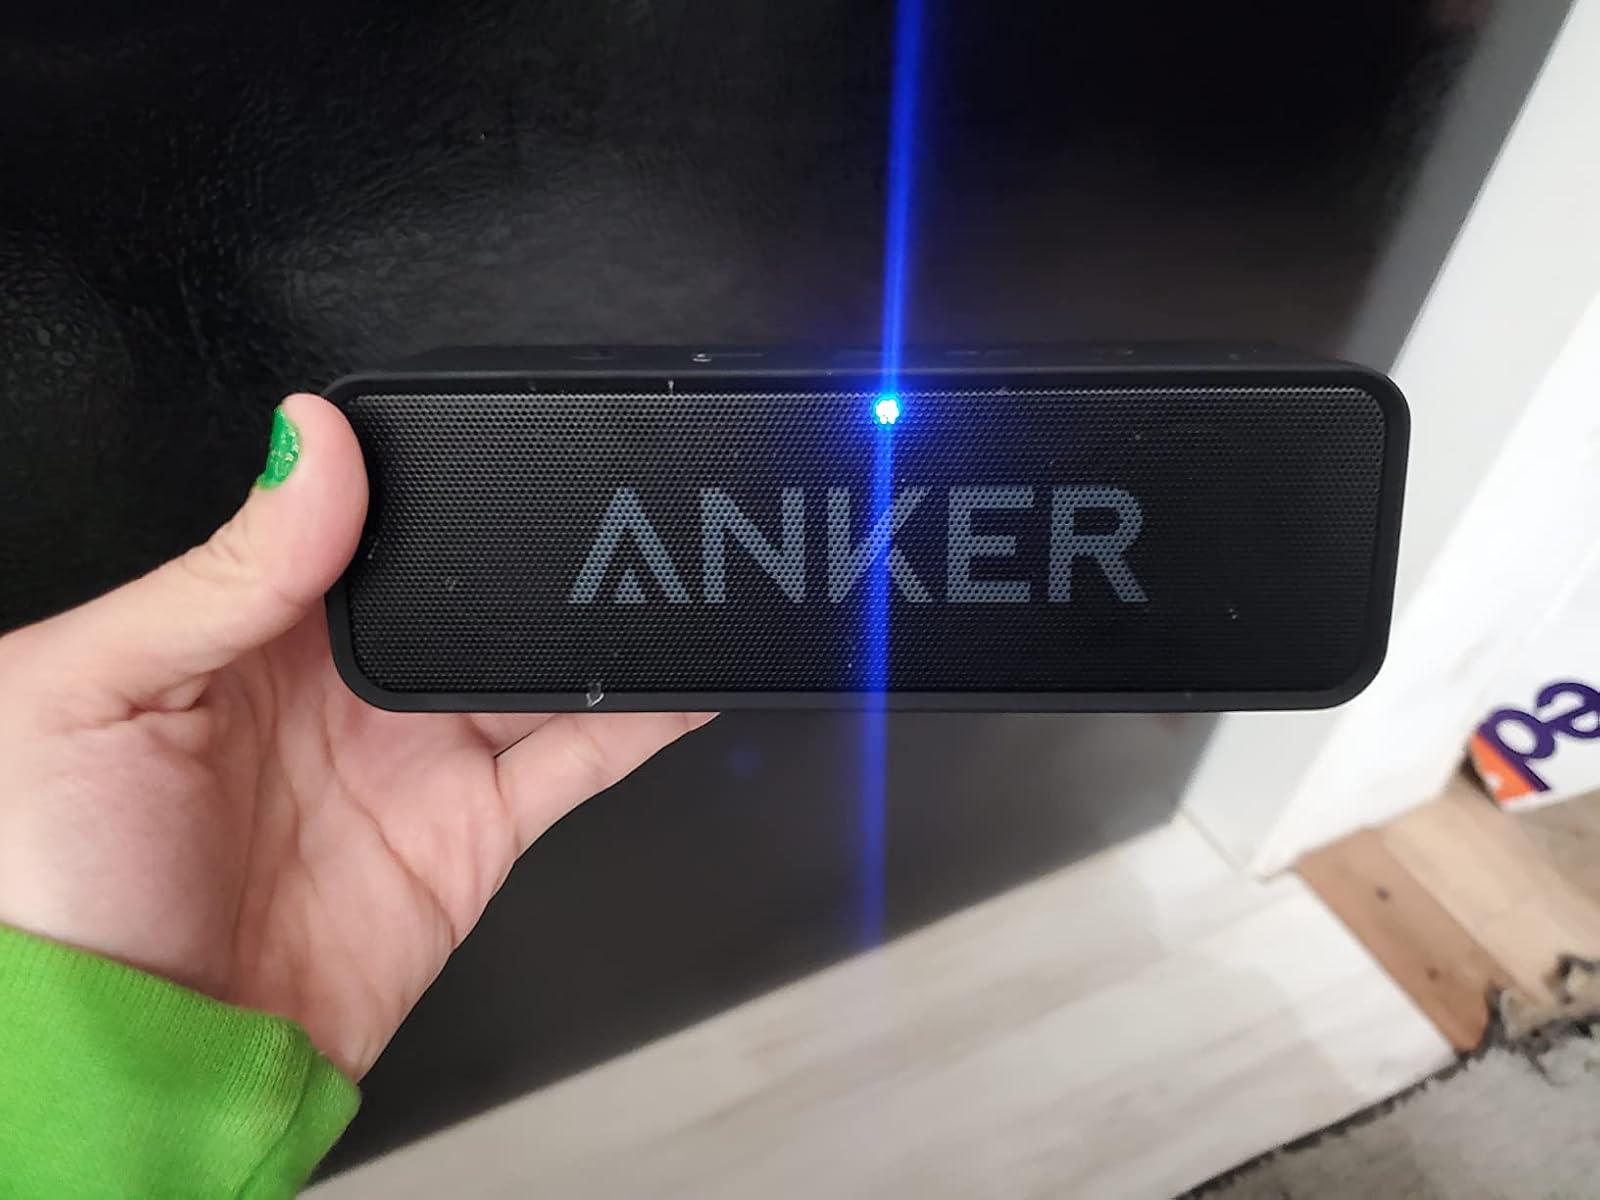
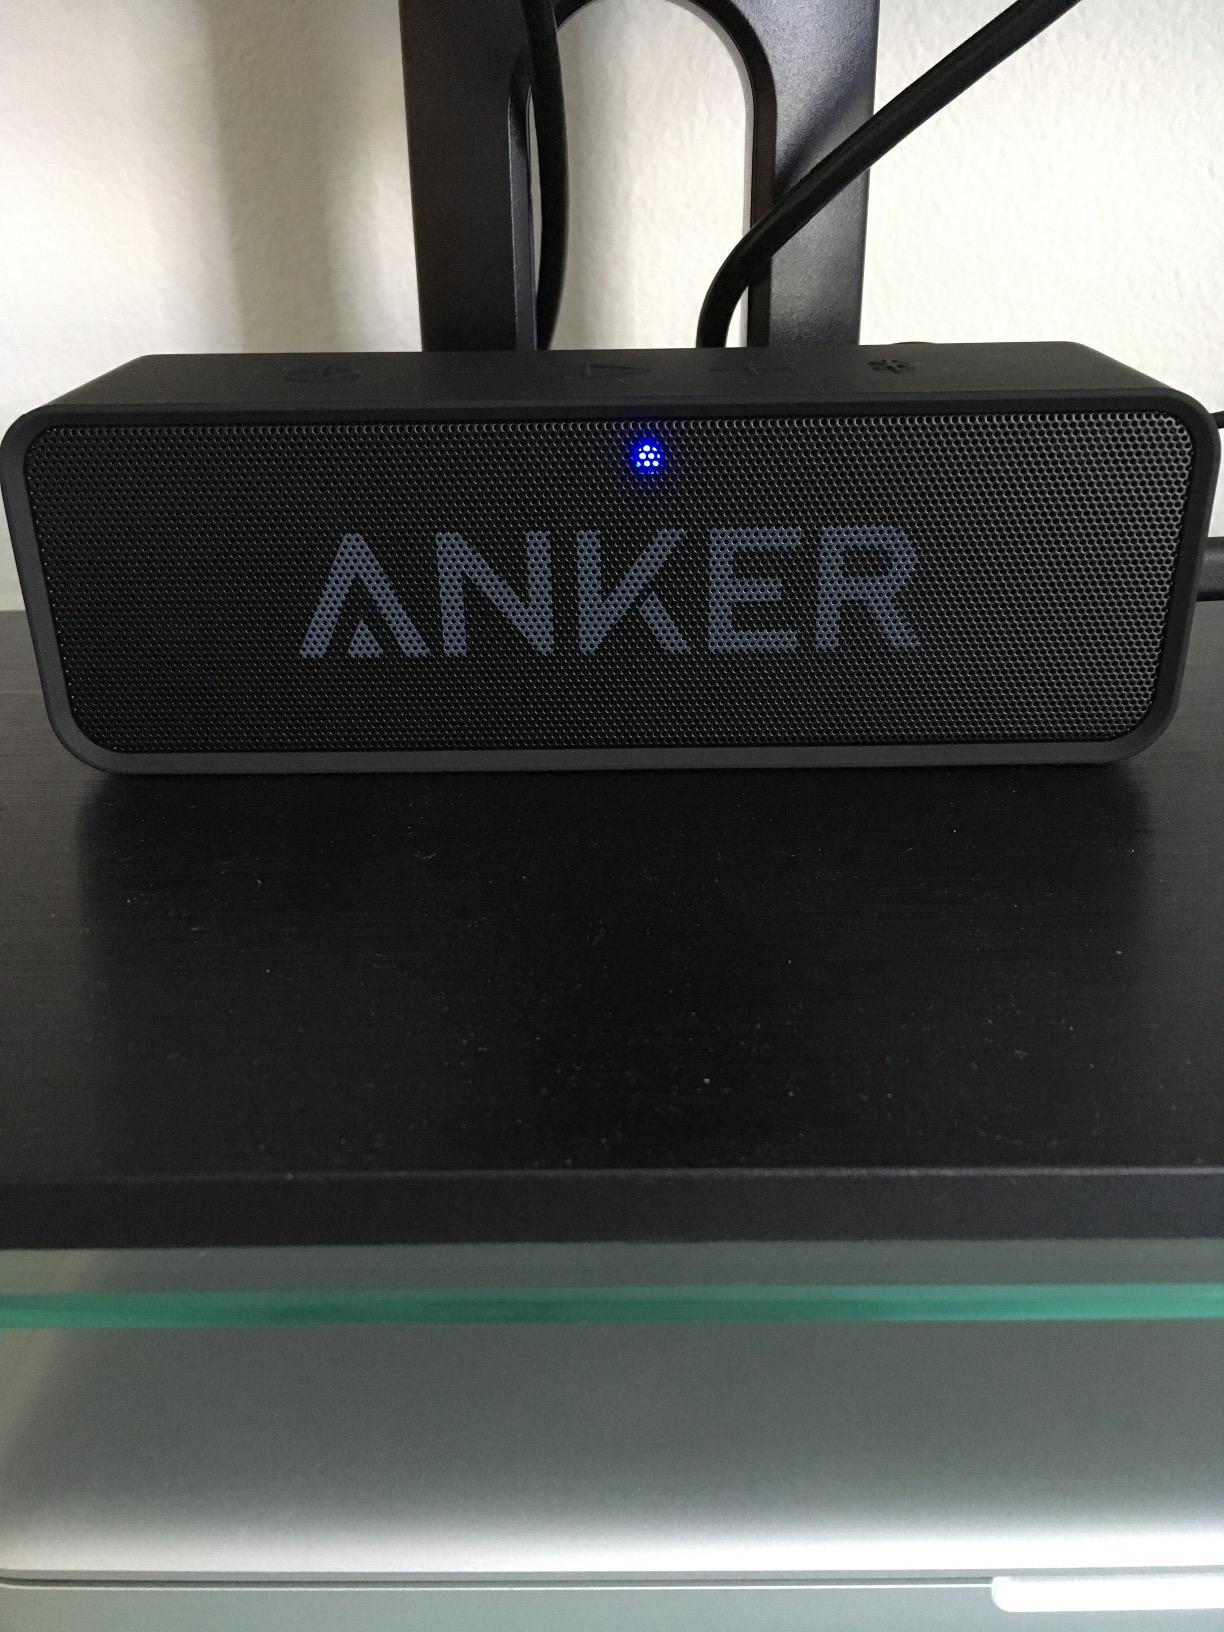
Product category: speaker
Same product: yes